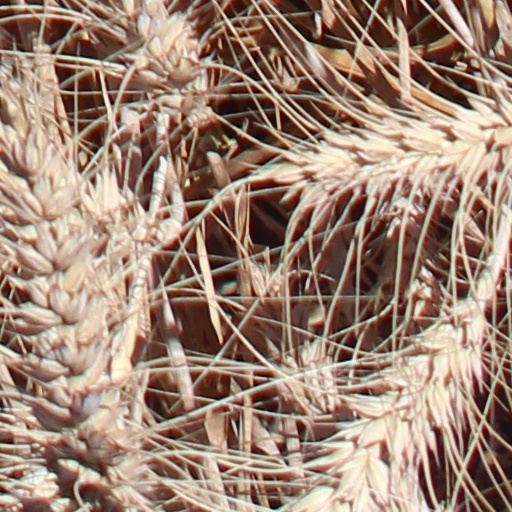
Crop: wheat